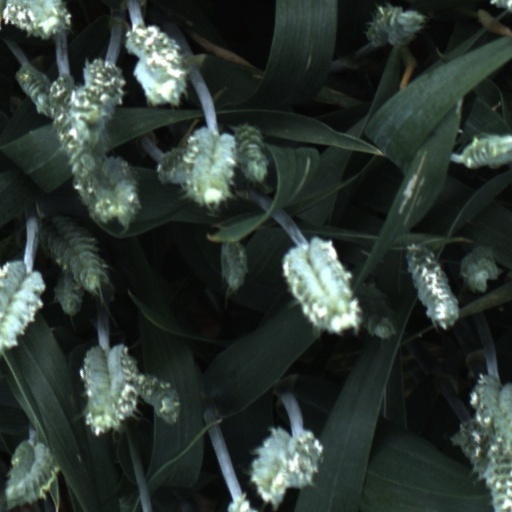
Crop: wheat